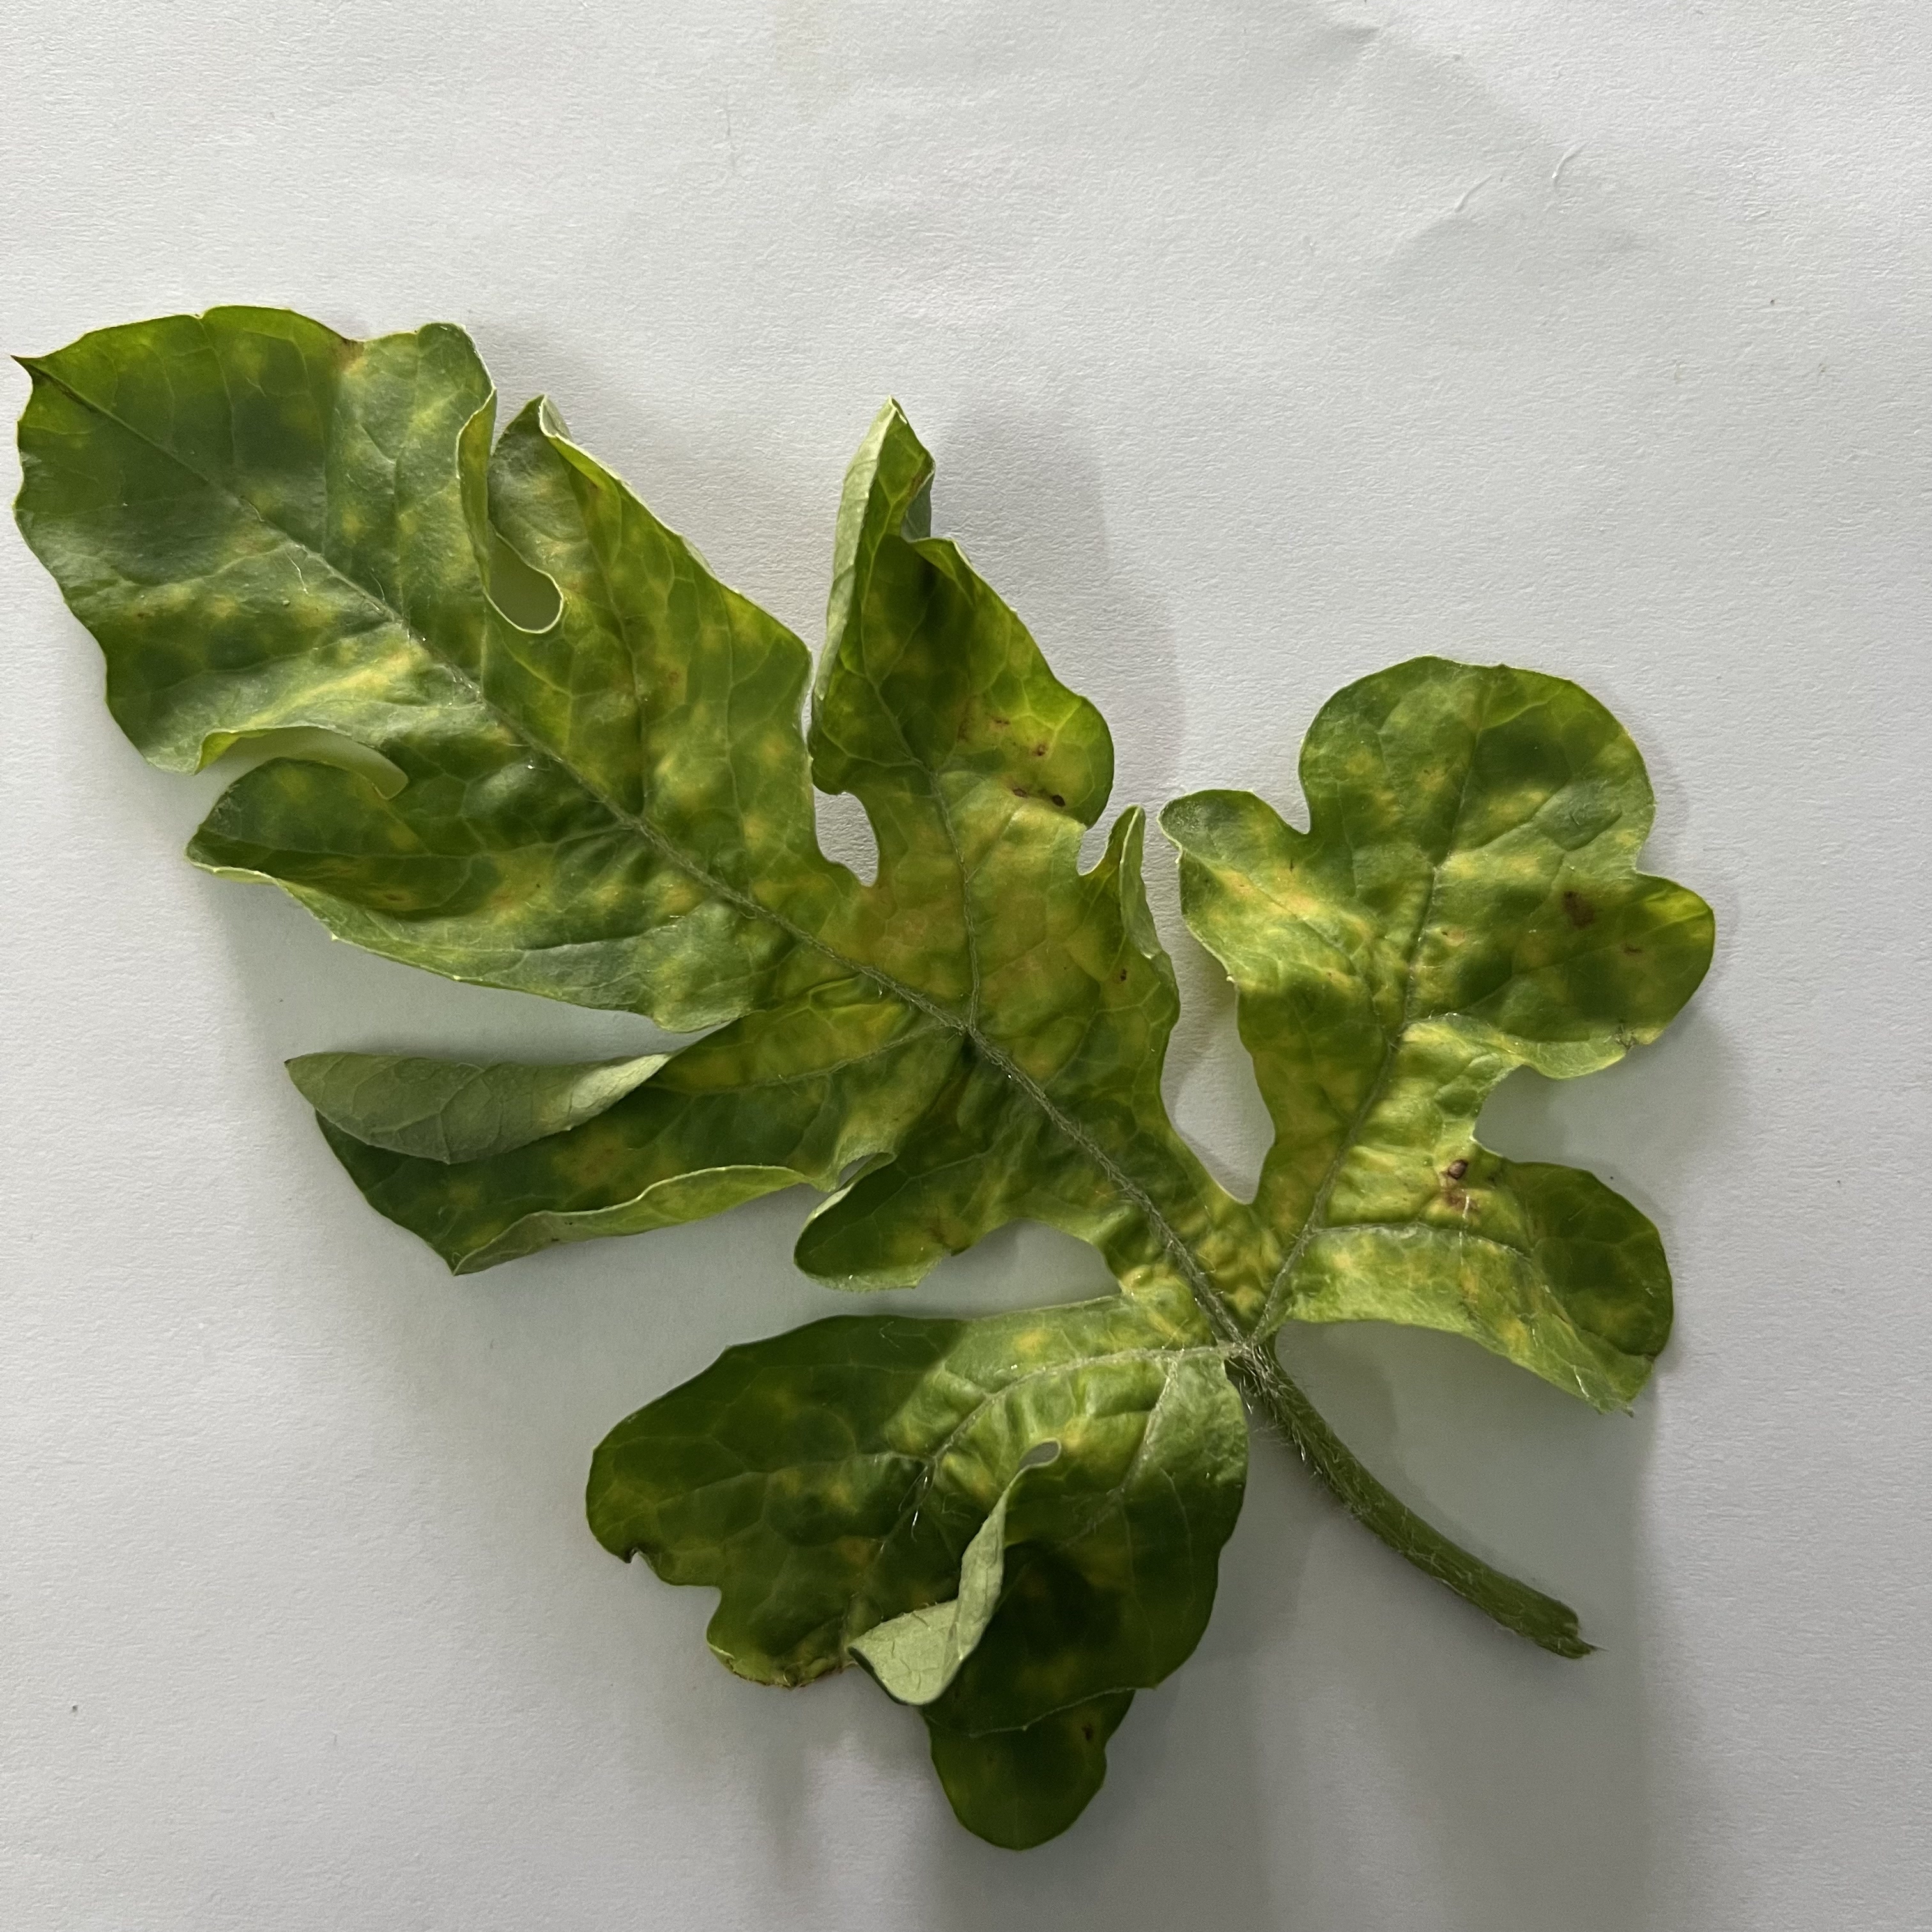
Label: Mosaic_Virus